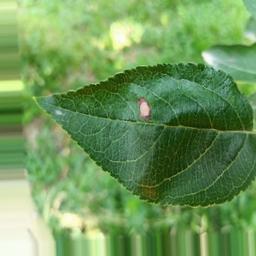
Label: Alternaria